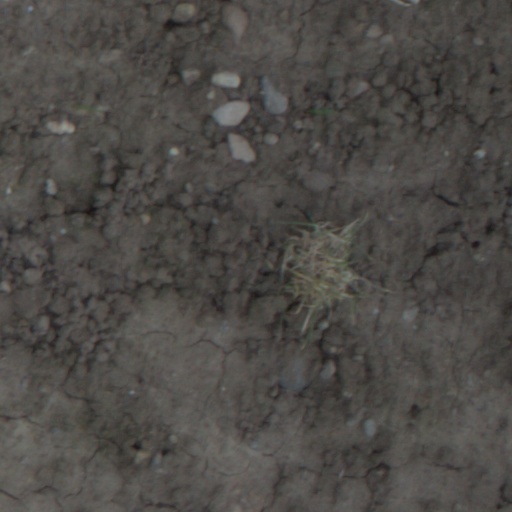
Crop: wheat